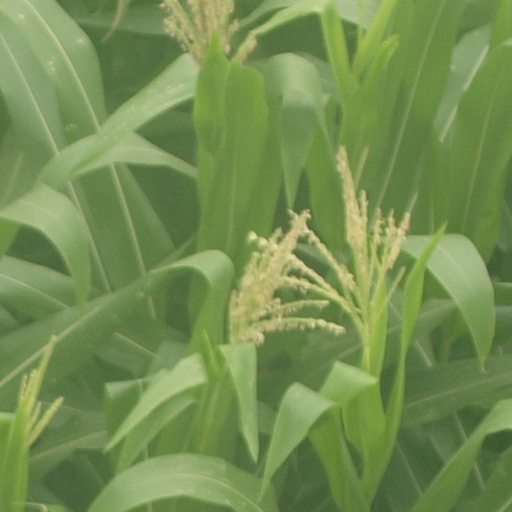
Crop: maize; corn